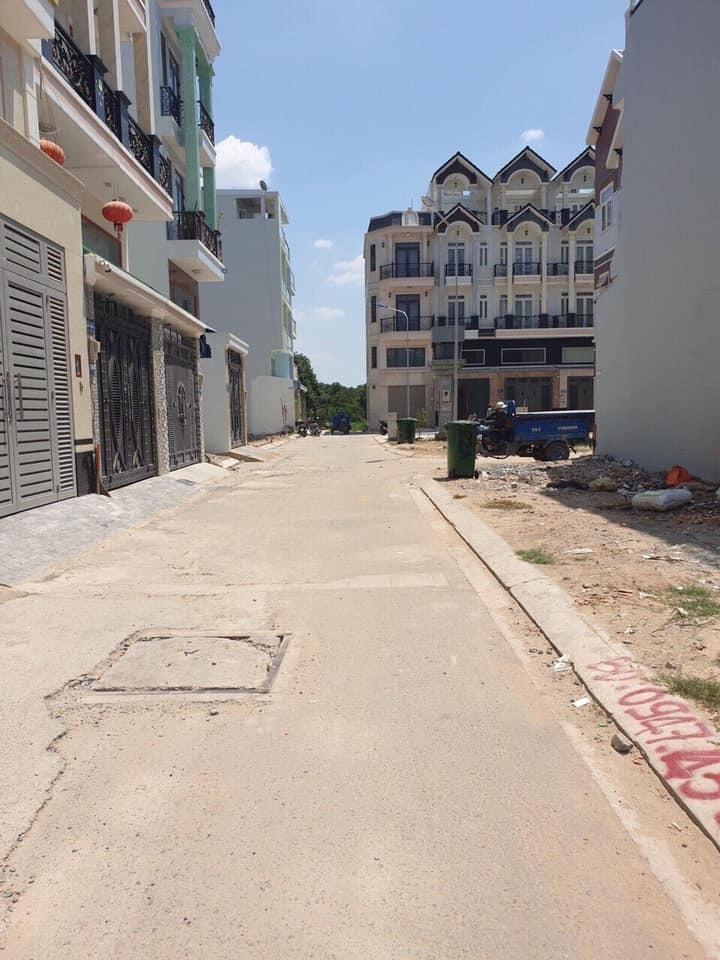
đây là khung cảnh xuất hiện lúc trời nắng ở trên một con ngõ